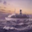
Label: ship